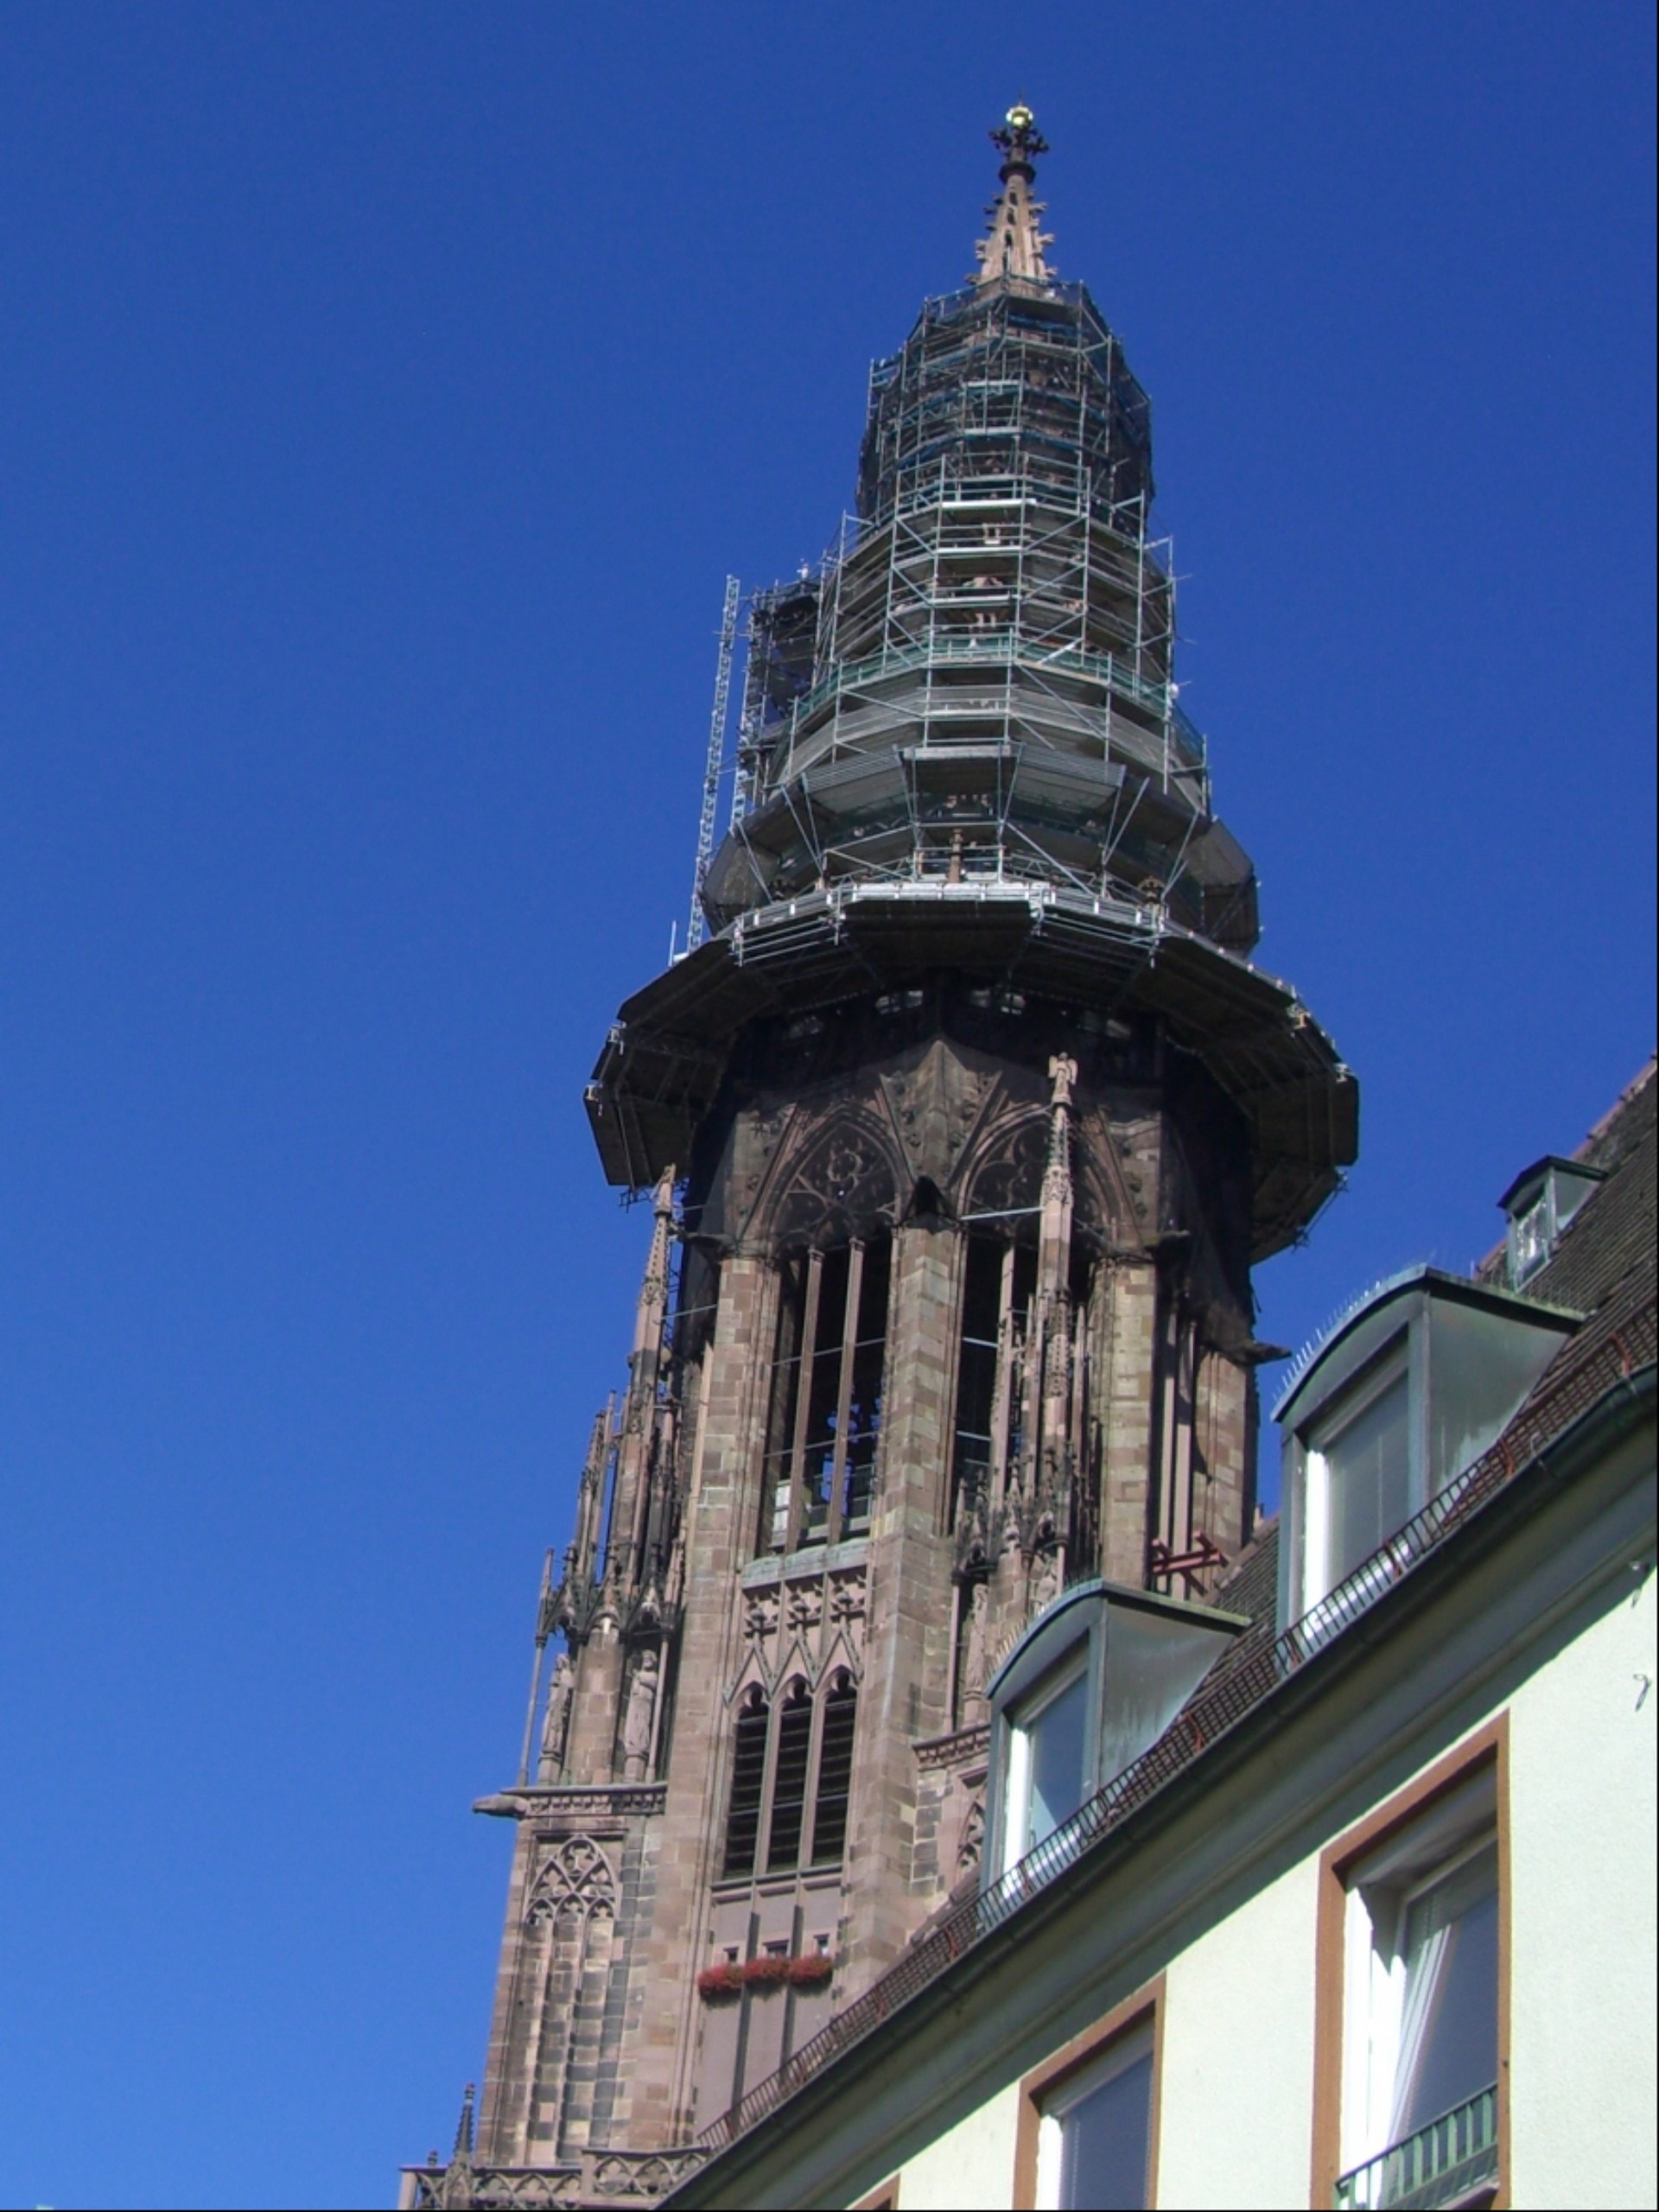
sky, building, tower, landmark, facade, blue, church, cathedral, place of worship, bell tower, spire, steeple, freiburg, munster, integrated, m nster tower